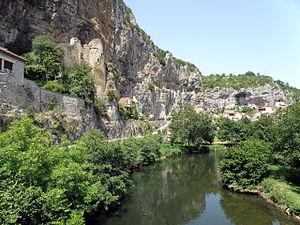
Cabrerets, commune et village dans le département du Lot (région Midi-Pyrénées, France), situés sur le Célé, affluent droit du Lot, à une vingtaine de km (à vol d’oiseau) à l’est-nord-est de Cahors. La rivière Célé, avec à gauche ruines du château troglodyte dit des Anglais ou du Diable, adossé à la falaise de Rochecourbe, sur la rive droite de la rivière, à peu de distance en amont du village.